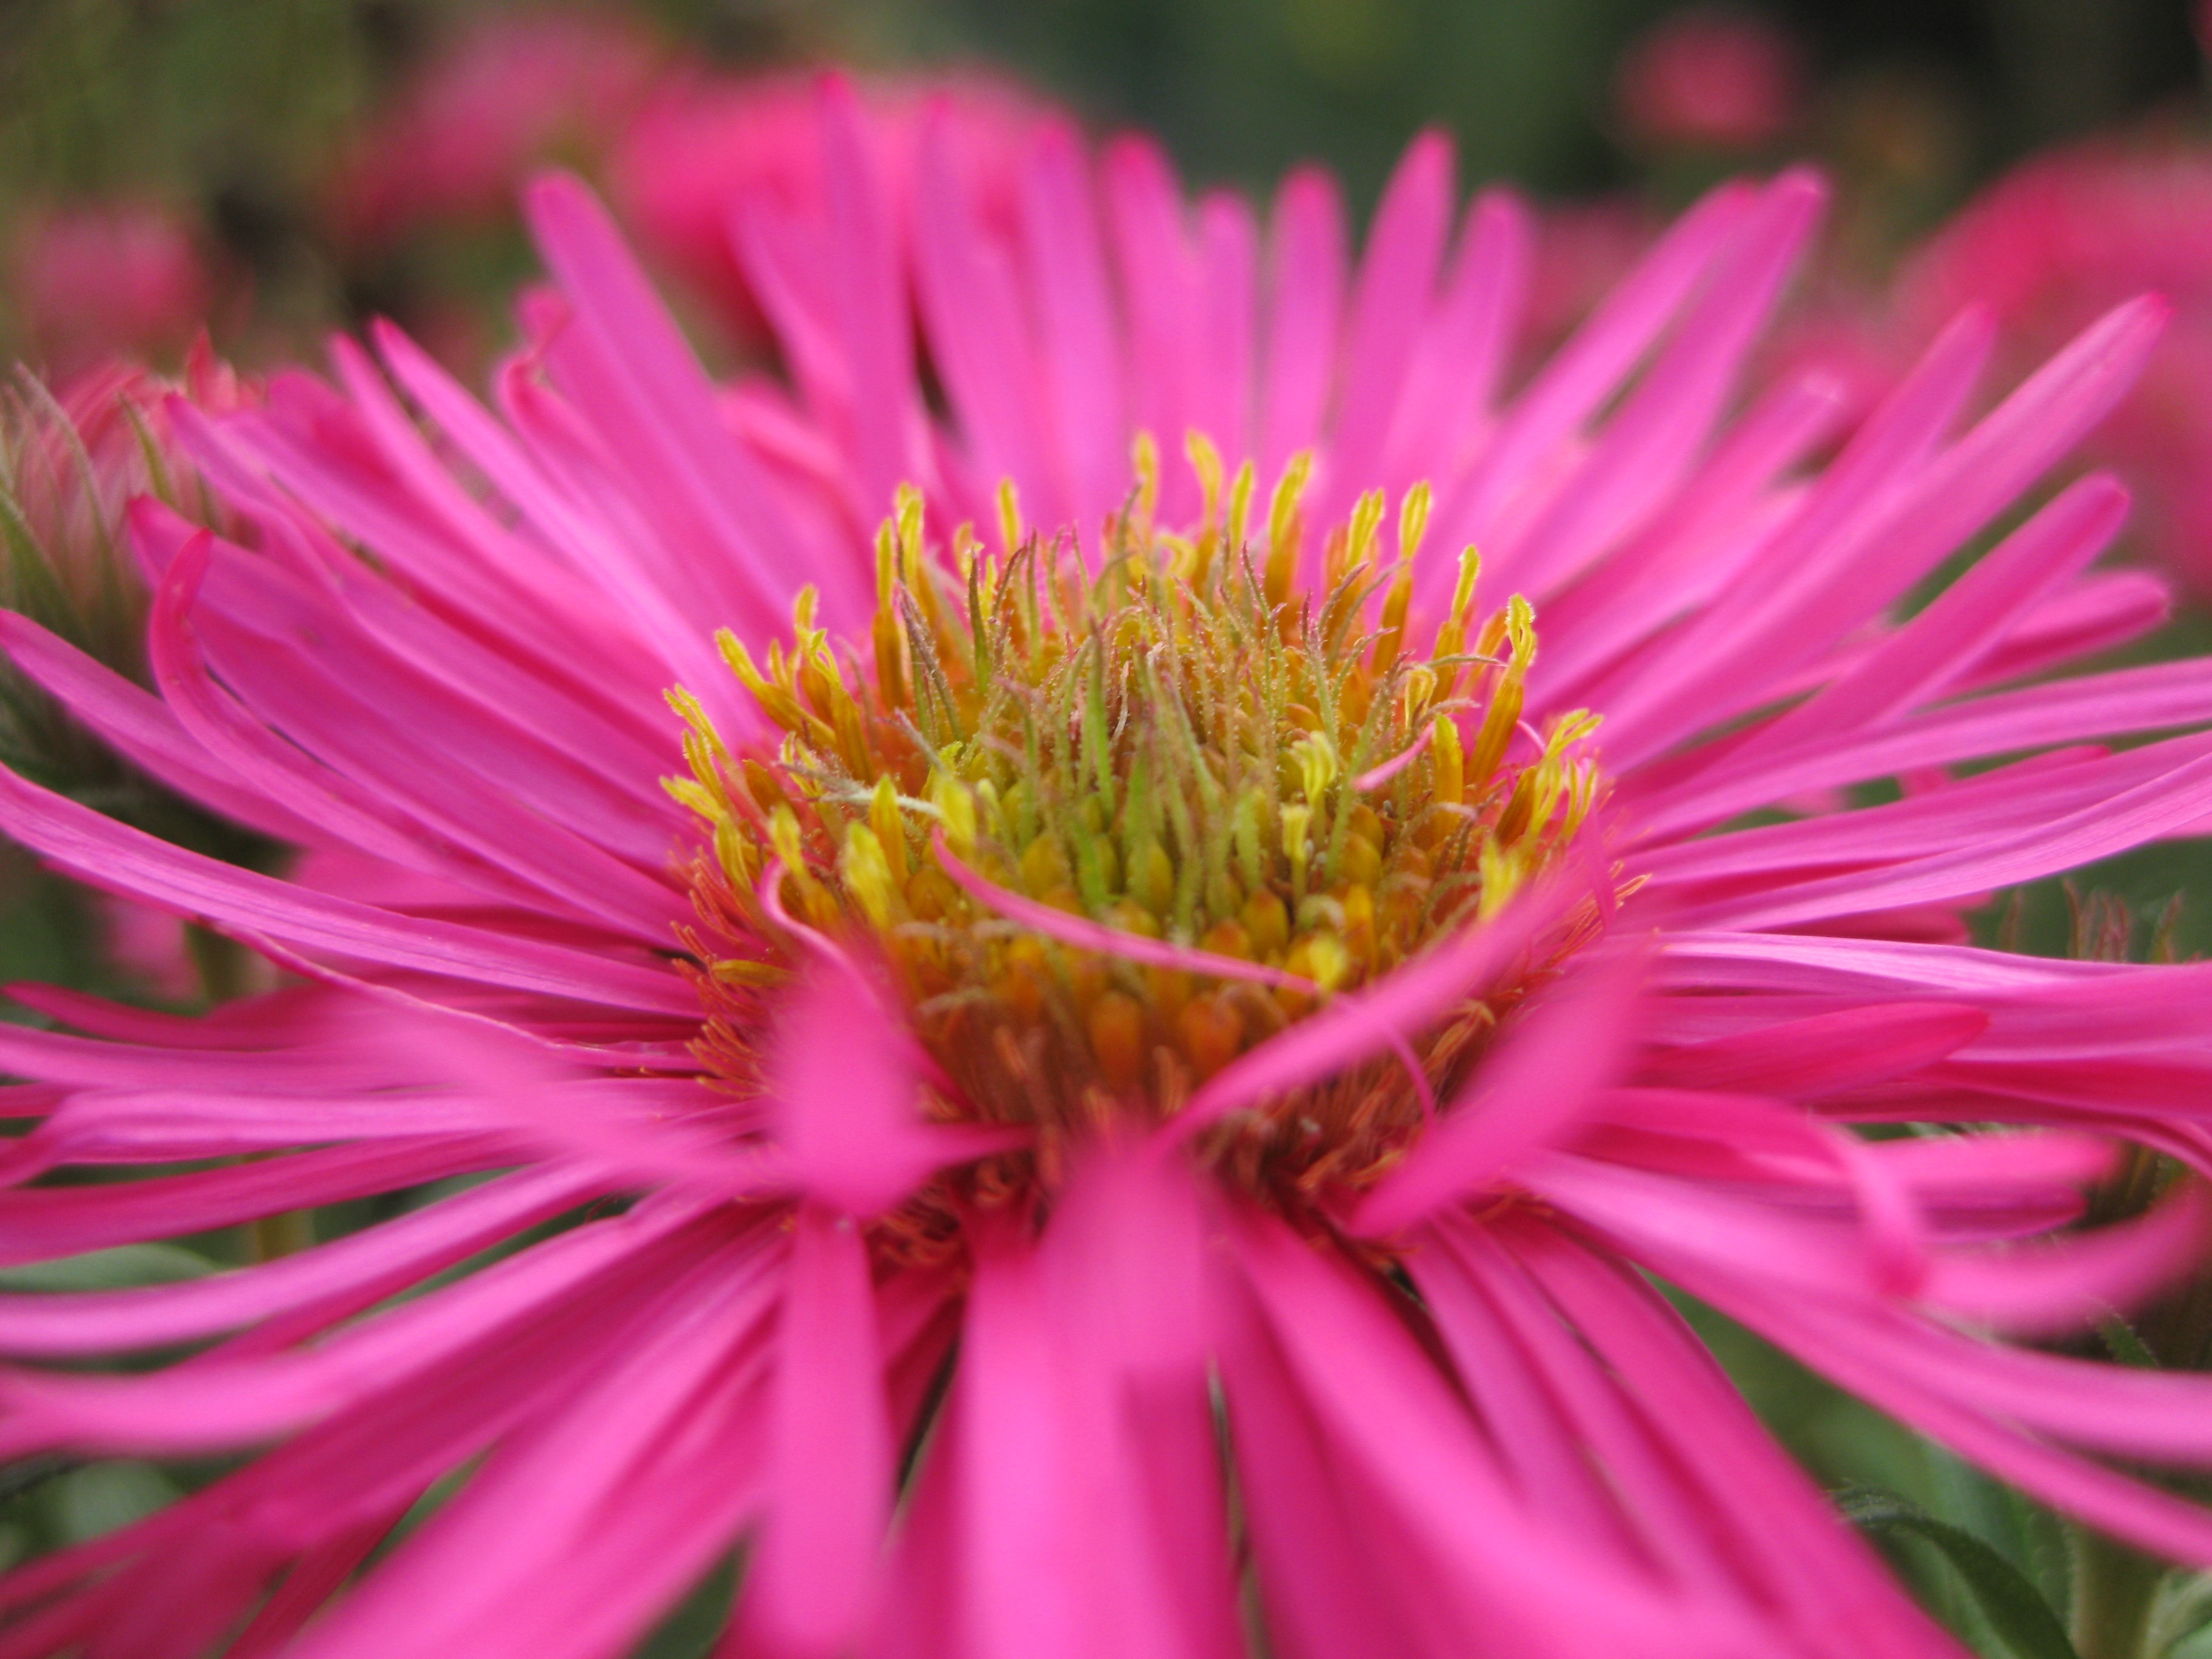
blossom, plant, flower, petal, bloom, pollen, pink, close, flora, wildflower, close up, pigface, aster, nectar, macro photography, ornamental plant, daisy family, herbstaster, ice plant, annual plant, ice plant family, dorotheanthus bellidiformis, karkalla